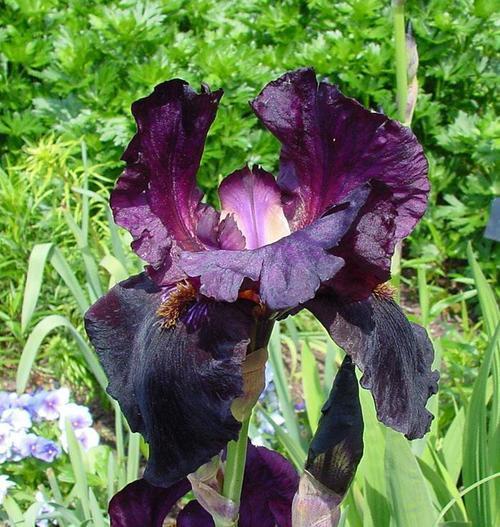
Label: bearded iris